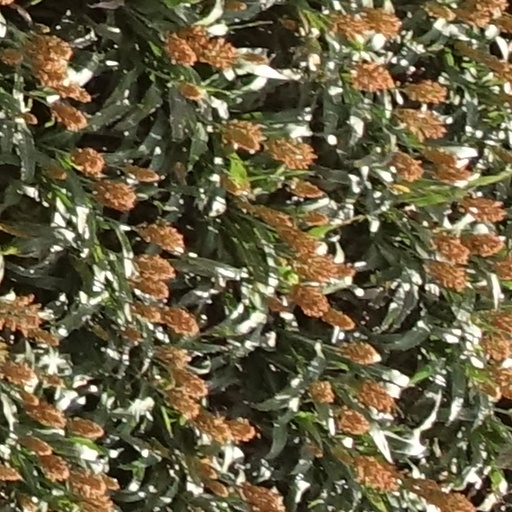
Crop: sorghum